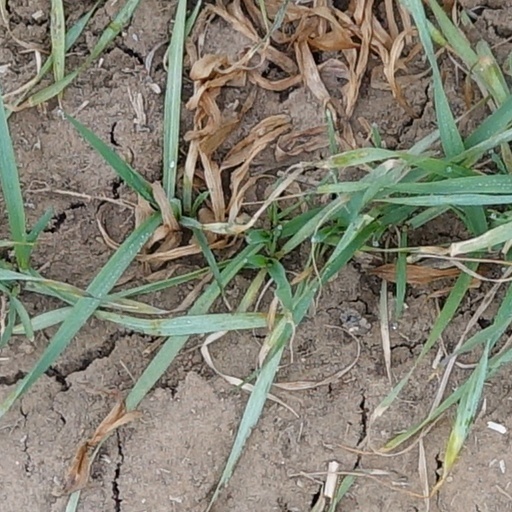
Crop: wheat